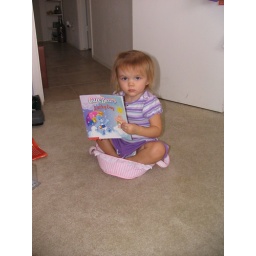
Beemyr looking through her Care Bears book sitting in her dolls sleeper